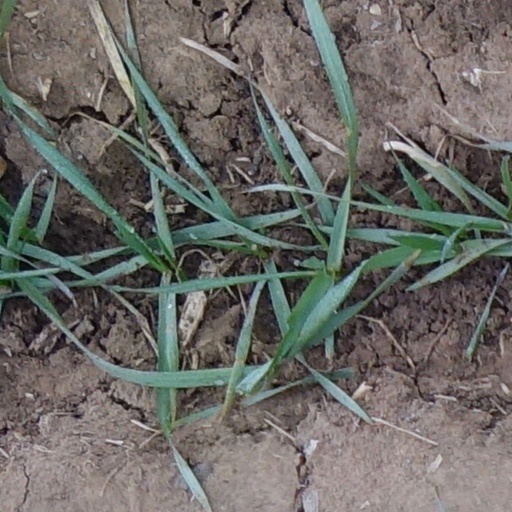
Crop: wheat